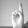
ASL letter: R